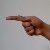
The image shows a hand gesture representing the letter 'G' in Indian Sign Language.